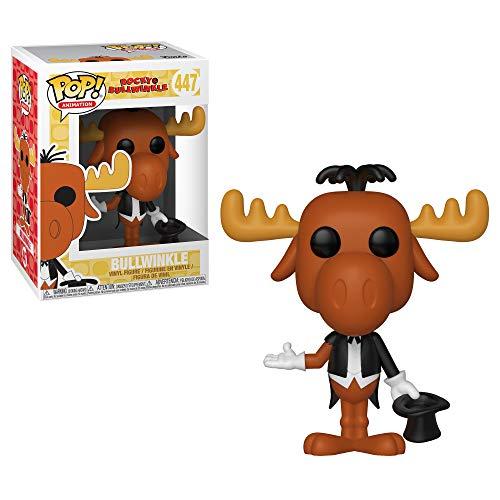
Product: Funko 289 Animation: Pop! Rocky & Bullwinkle Collectors Magician Bullwinkle, Flying Rocky, Bullwinkle Fearlessleader, Set
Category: Toys & Games | Toy Figures & Playsets | Action Figures
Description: Includes; magician bullwinkle, flying Rocky, bullwinkel fearlessleader.
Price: $6.89
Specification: ProductDimensions:9.6x7.6x7inches|ItemWeight:1.3pounds|ShippingWeight:1.3pounds(Viewshippingratesandpolicies)|ASIN:B07KBLW5RY|Itemmodelnumber:289|Manufacturerrecommendedage:6yearsandup